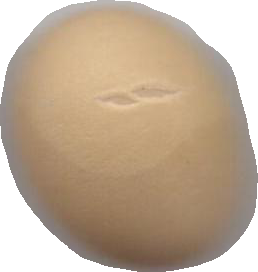
Variety: Grobogan